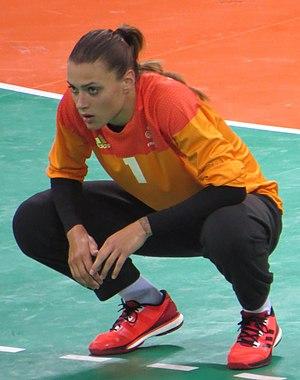
Laura Glauser, née le 20 août 1993 à Besançon, est une joueuse internationale française de handball, évoluant au poste de gardienne de but. Avec l'équipe de France, elle est vice-championne olympique en 2016 et championne d'Europe en 2018. En club, après 10 saisons passées au Metz Handball, elle rejoindra la club hongrois du Győri ETO KC à partir de la saison 2020/2021